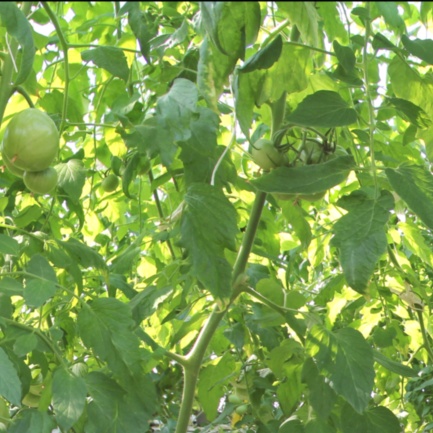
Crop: tomato